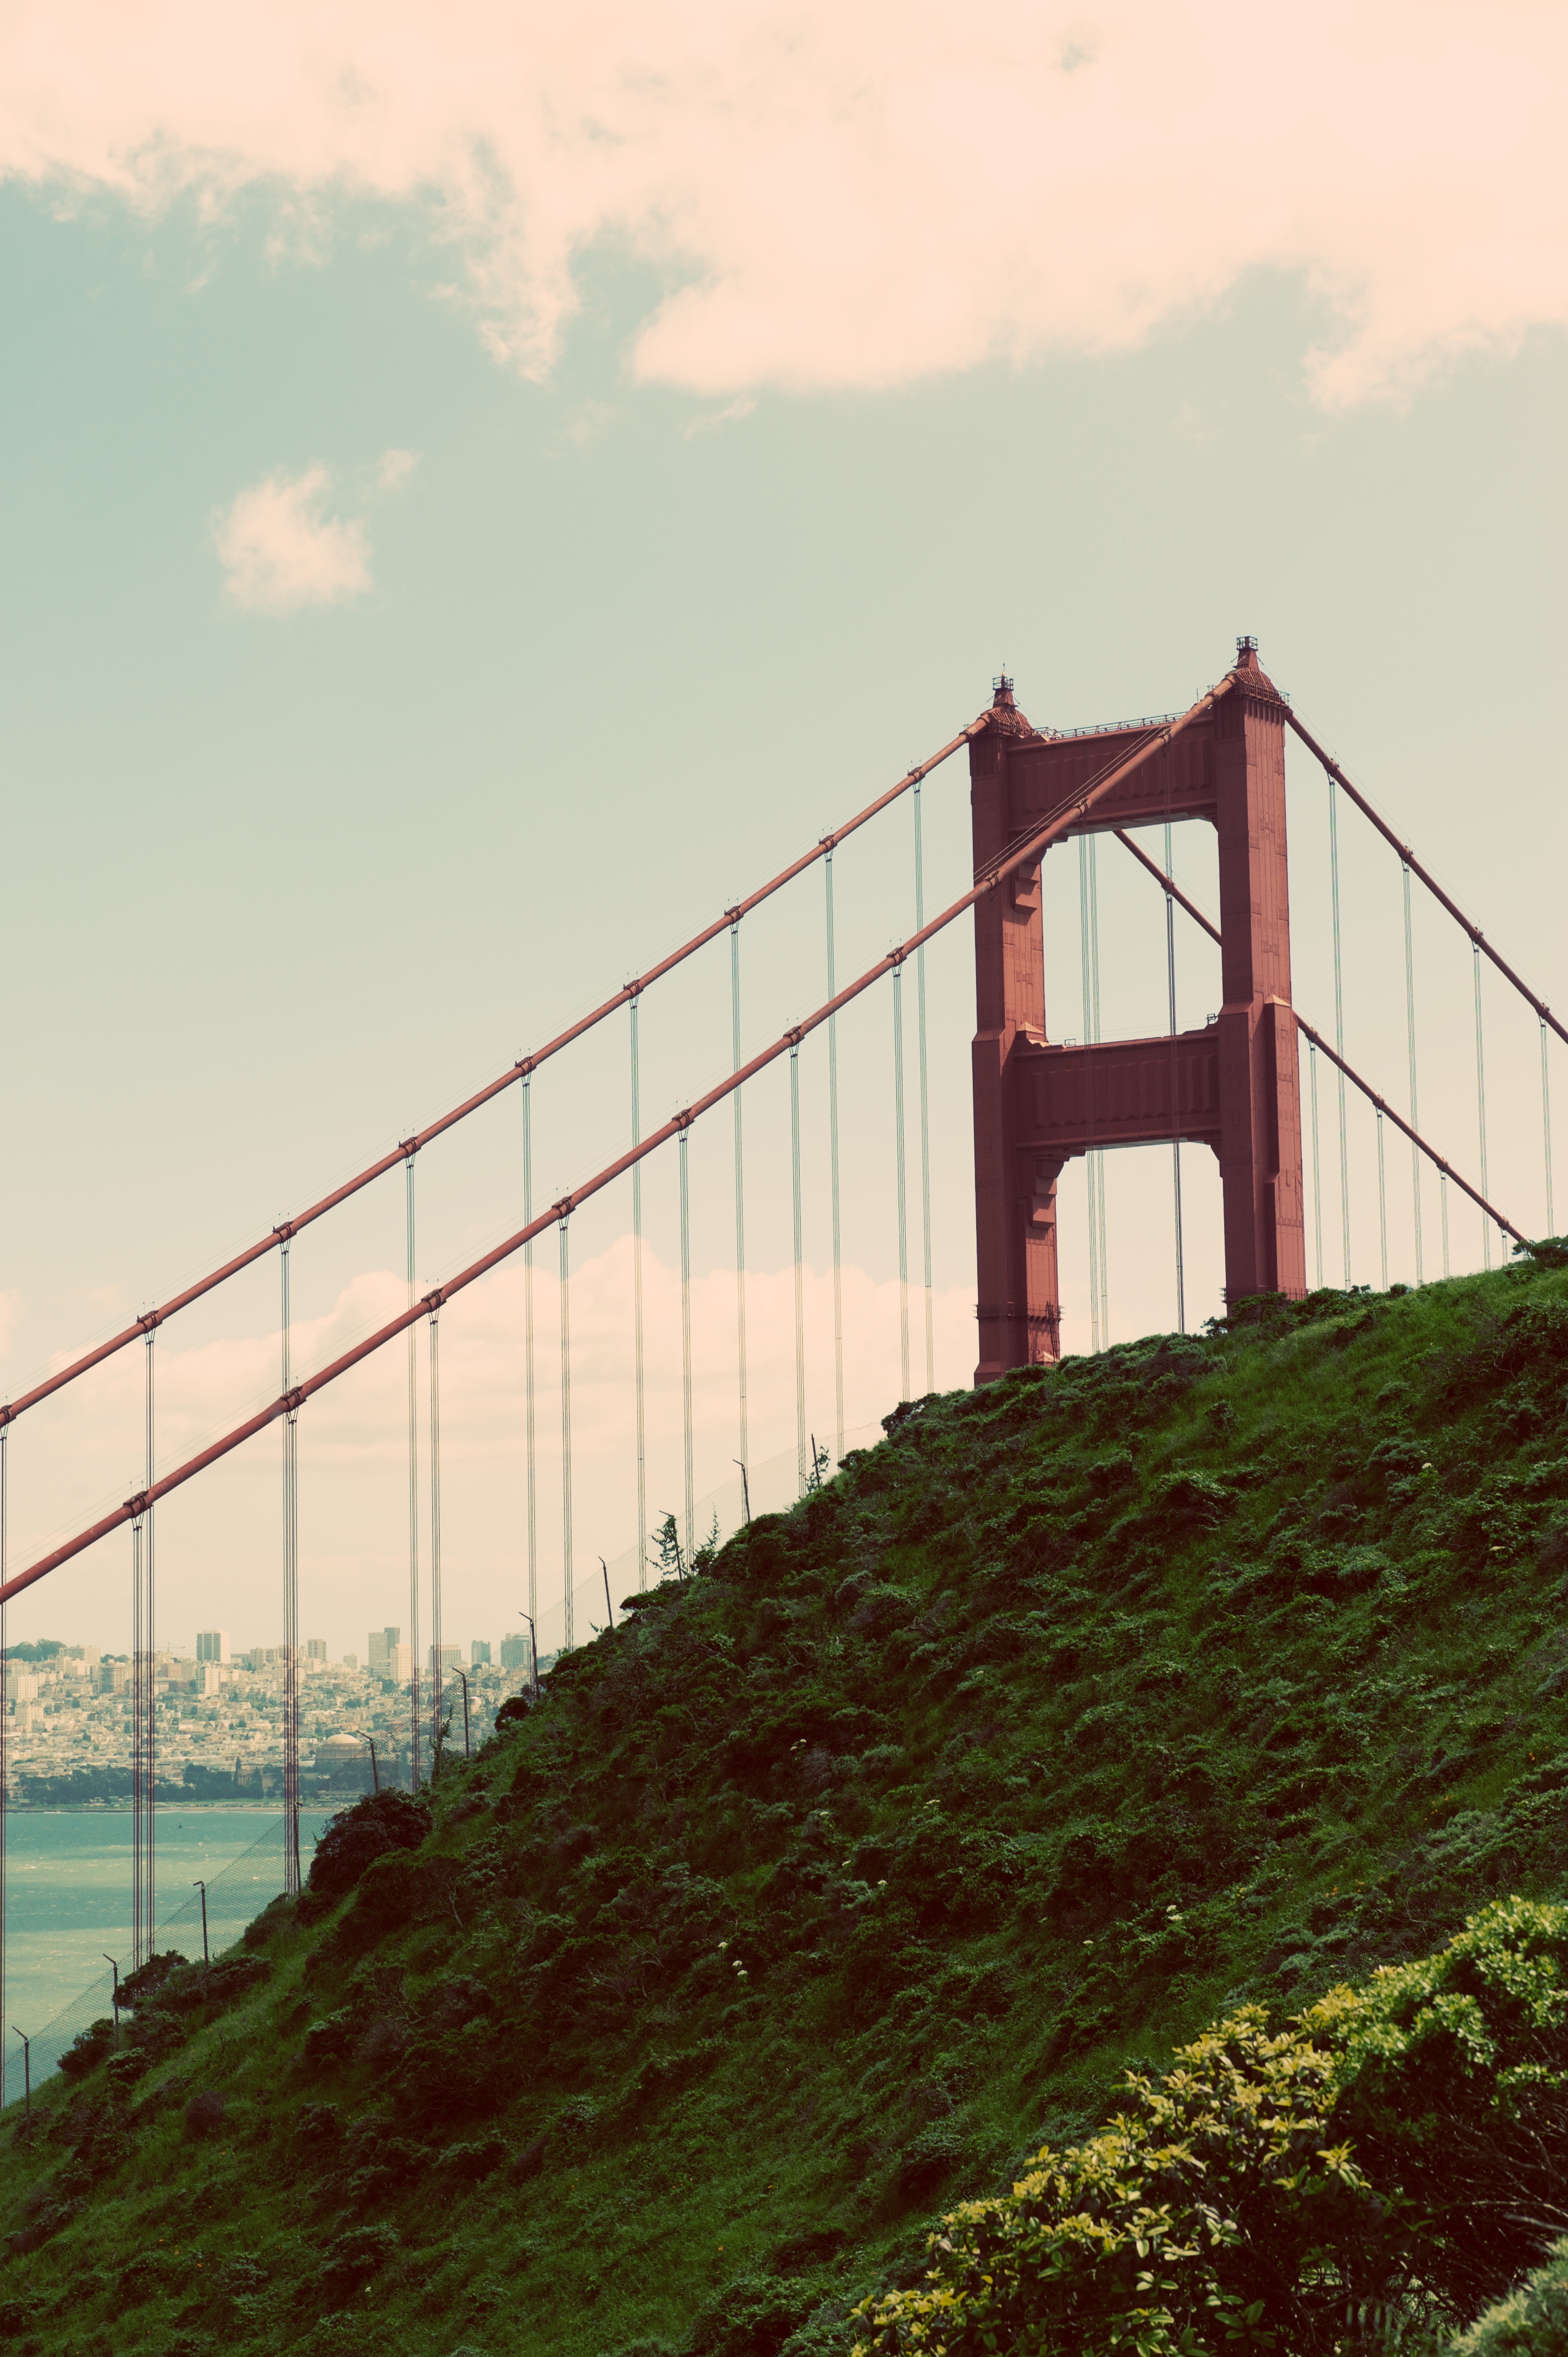
architecture, house, sunlight, building, wall, tower, facade, rural area, outdoor structure